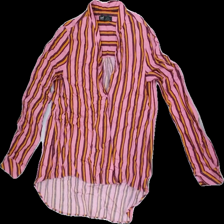
View: front
Type: Blouse
Category: Ladies
Brand: Zara
Colors: Multicolor, Pink, Orange, Black
Material: 100%viscose
Pattern: Striped
Cut: Regular, V-collar
Size: S
Season: Spring
Price range: 50-100
Recommended usage: Reuse